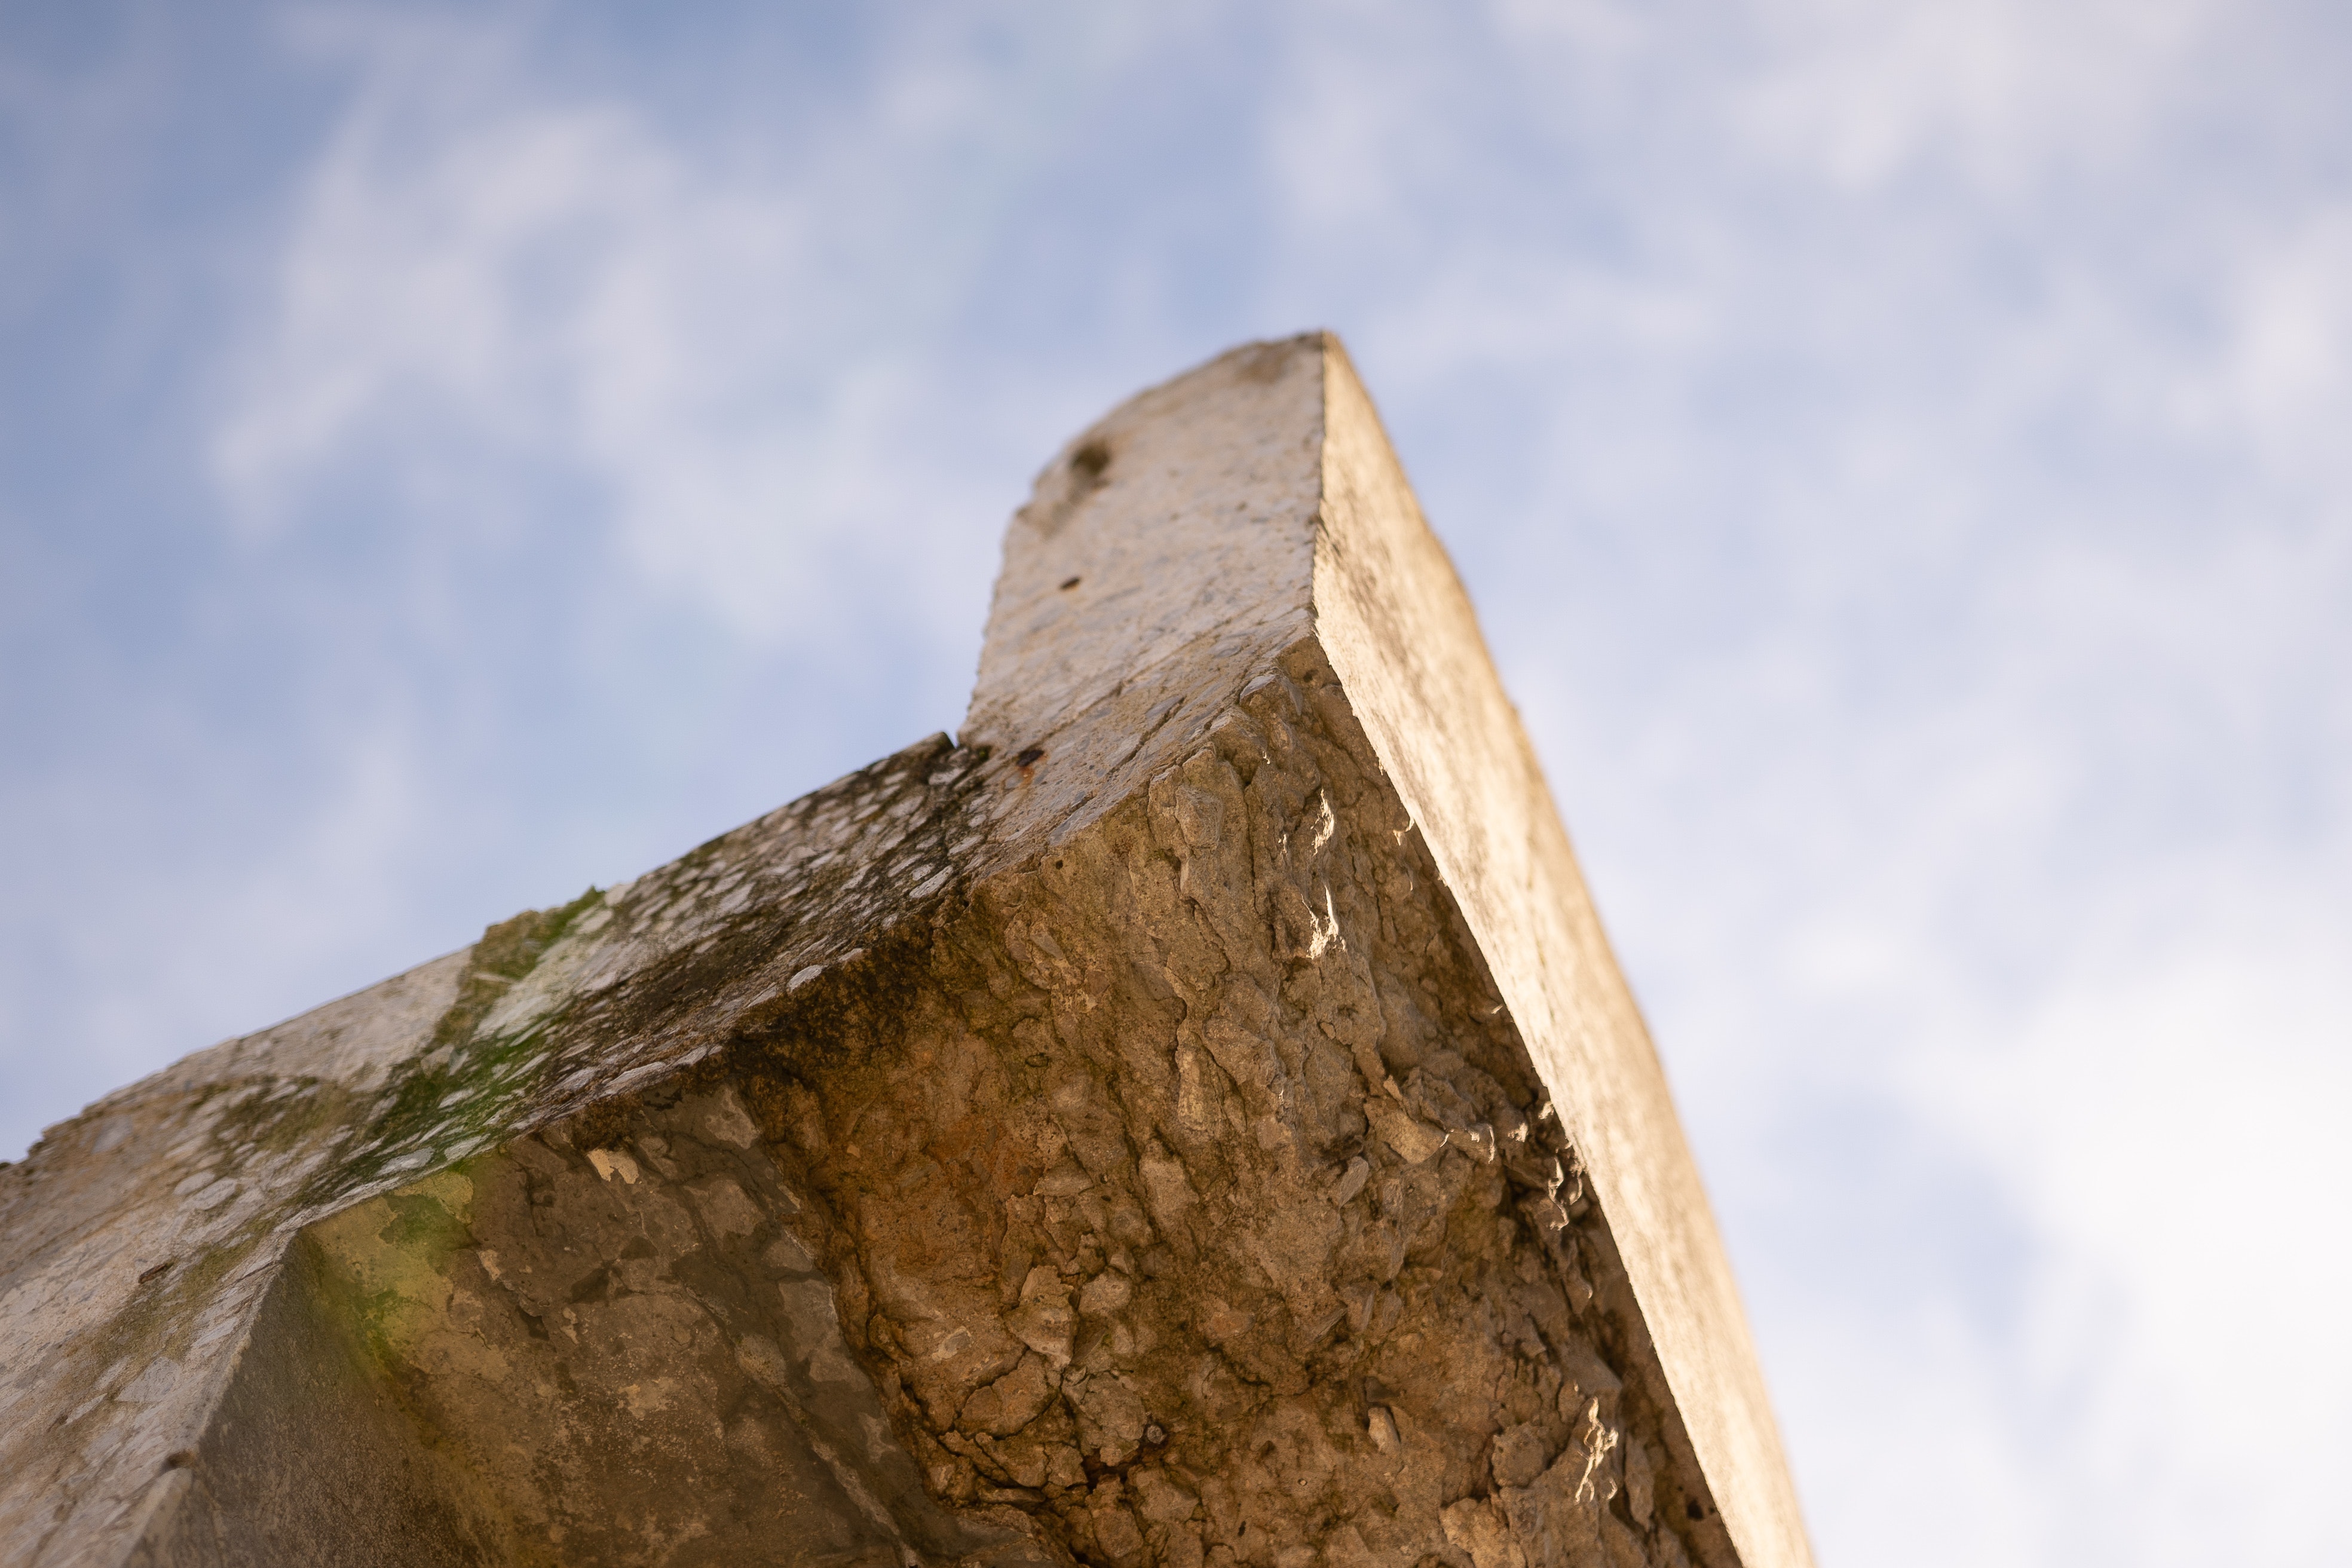
wood, rock, tree, sky